Lathrup Village Historic District

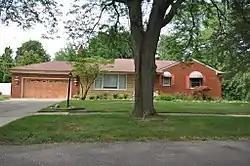

The Lathrup Village Historic District is a residential historic district located in Lathrup Village, Michigan and roughly bounded by city limit, Red River Drive, I-696, Middlesex Avenue, Meadowbrook Way, and Margate Avenue. The district was listed on the National Register of Historic Places in 1998.